Haunted Lighthouse

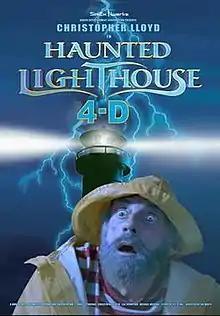

R.L. Stine's Haunted Lighthouse is a 2003 short 4-D film. It debuted in several United States theme parks, including SeaWorld San Diego and SeaWorld San Antonio. The film was created by Busch Entertainment Corporation and Lookout Entertainment. It is the first 3-D film featured at Busch Gardens Tampa Bay.